Alela Diane

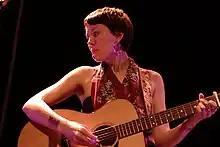
Diane in Tivoli De Helling, 2009

The songs for her album "The Pirate's Gospel" were written on a trip to Europe. They were recorded in her father’s studio and were initially self-released in 2004, in paper and lace sleeves with hand lettering. The album was issued in revised form by Holocene Music in October 2006, and received widespread critical acclaim.